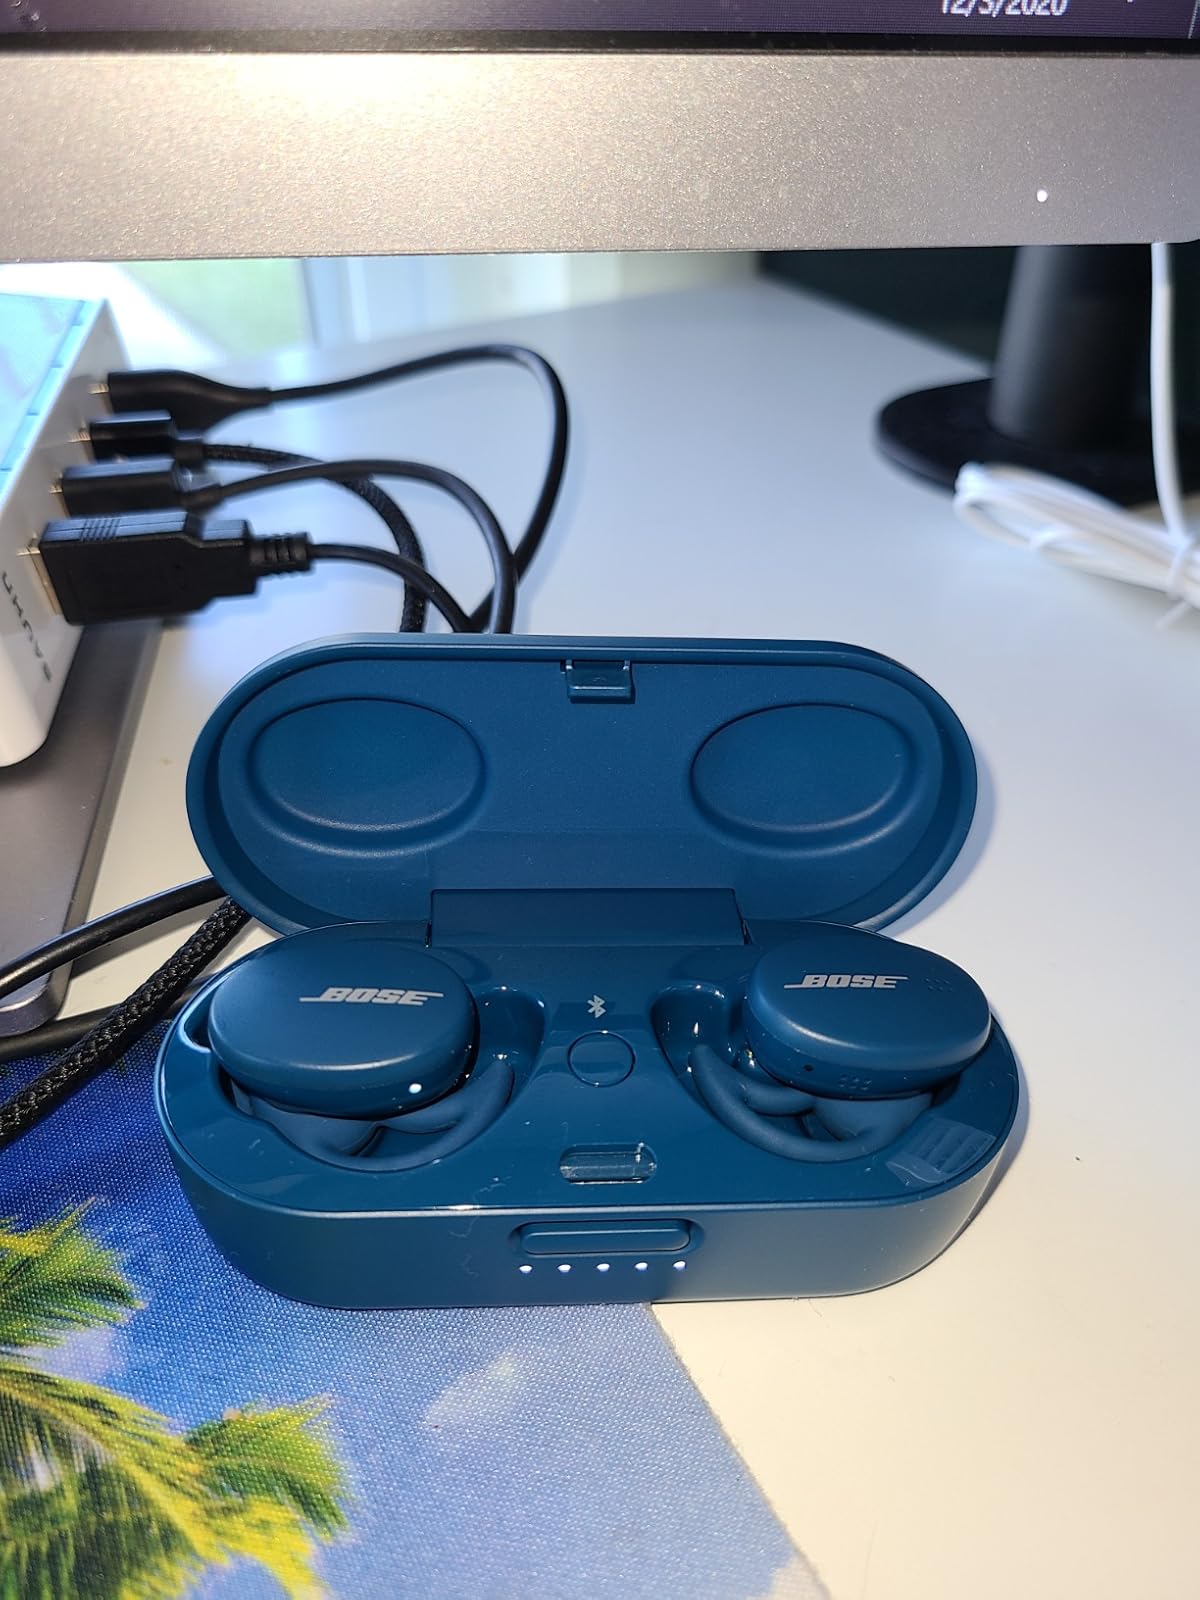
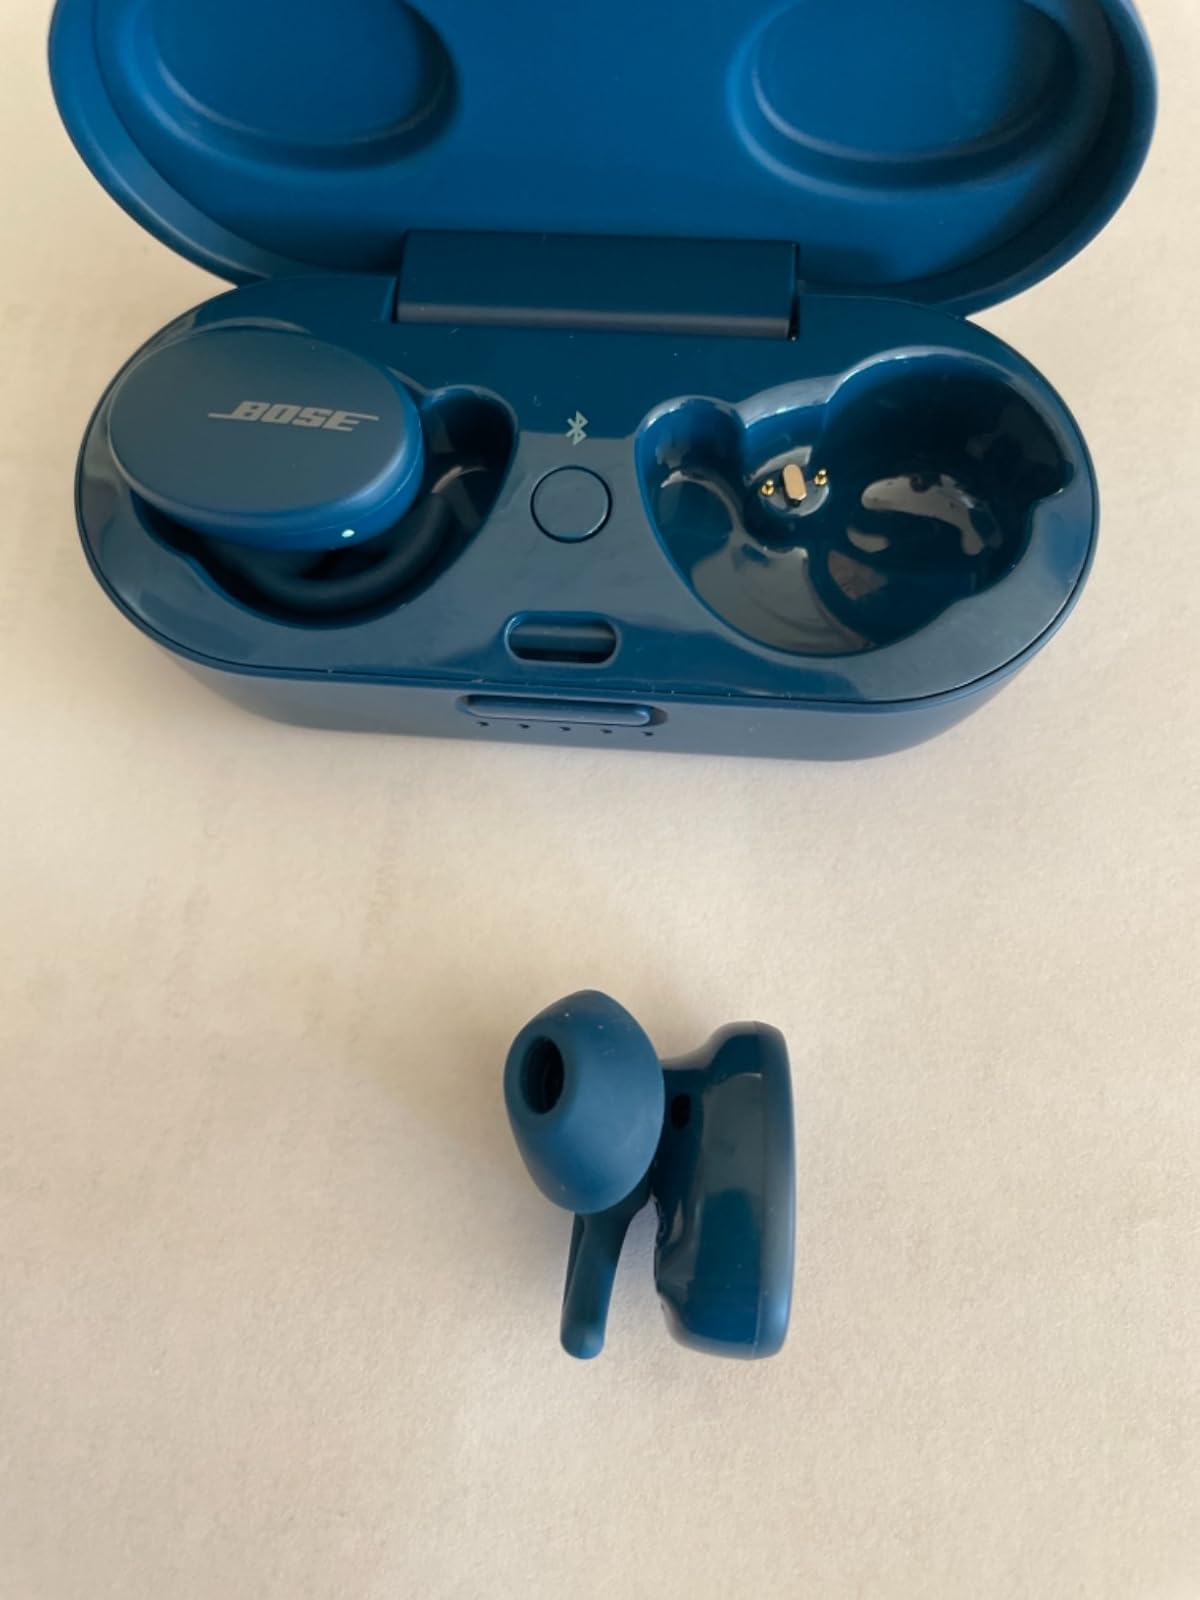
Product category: earbuds
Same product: yes